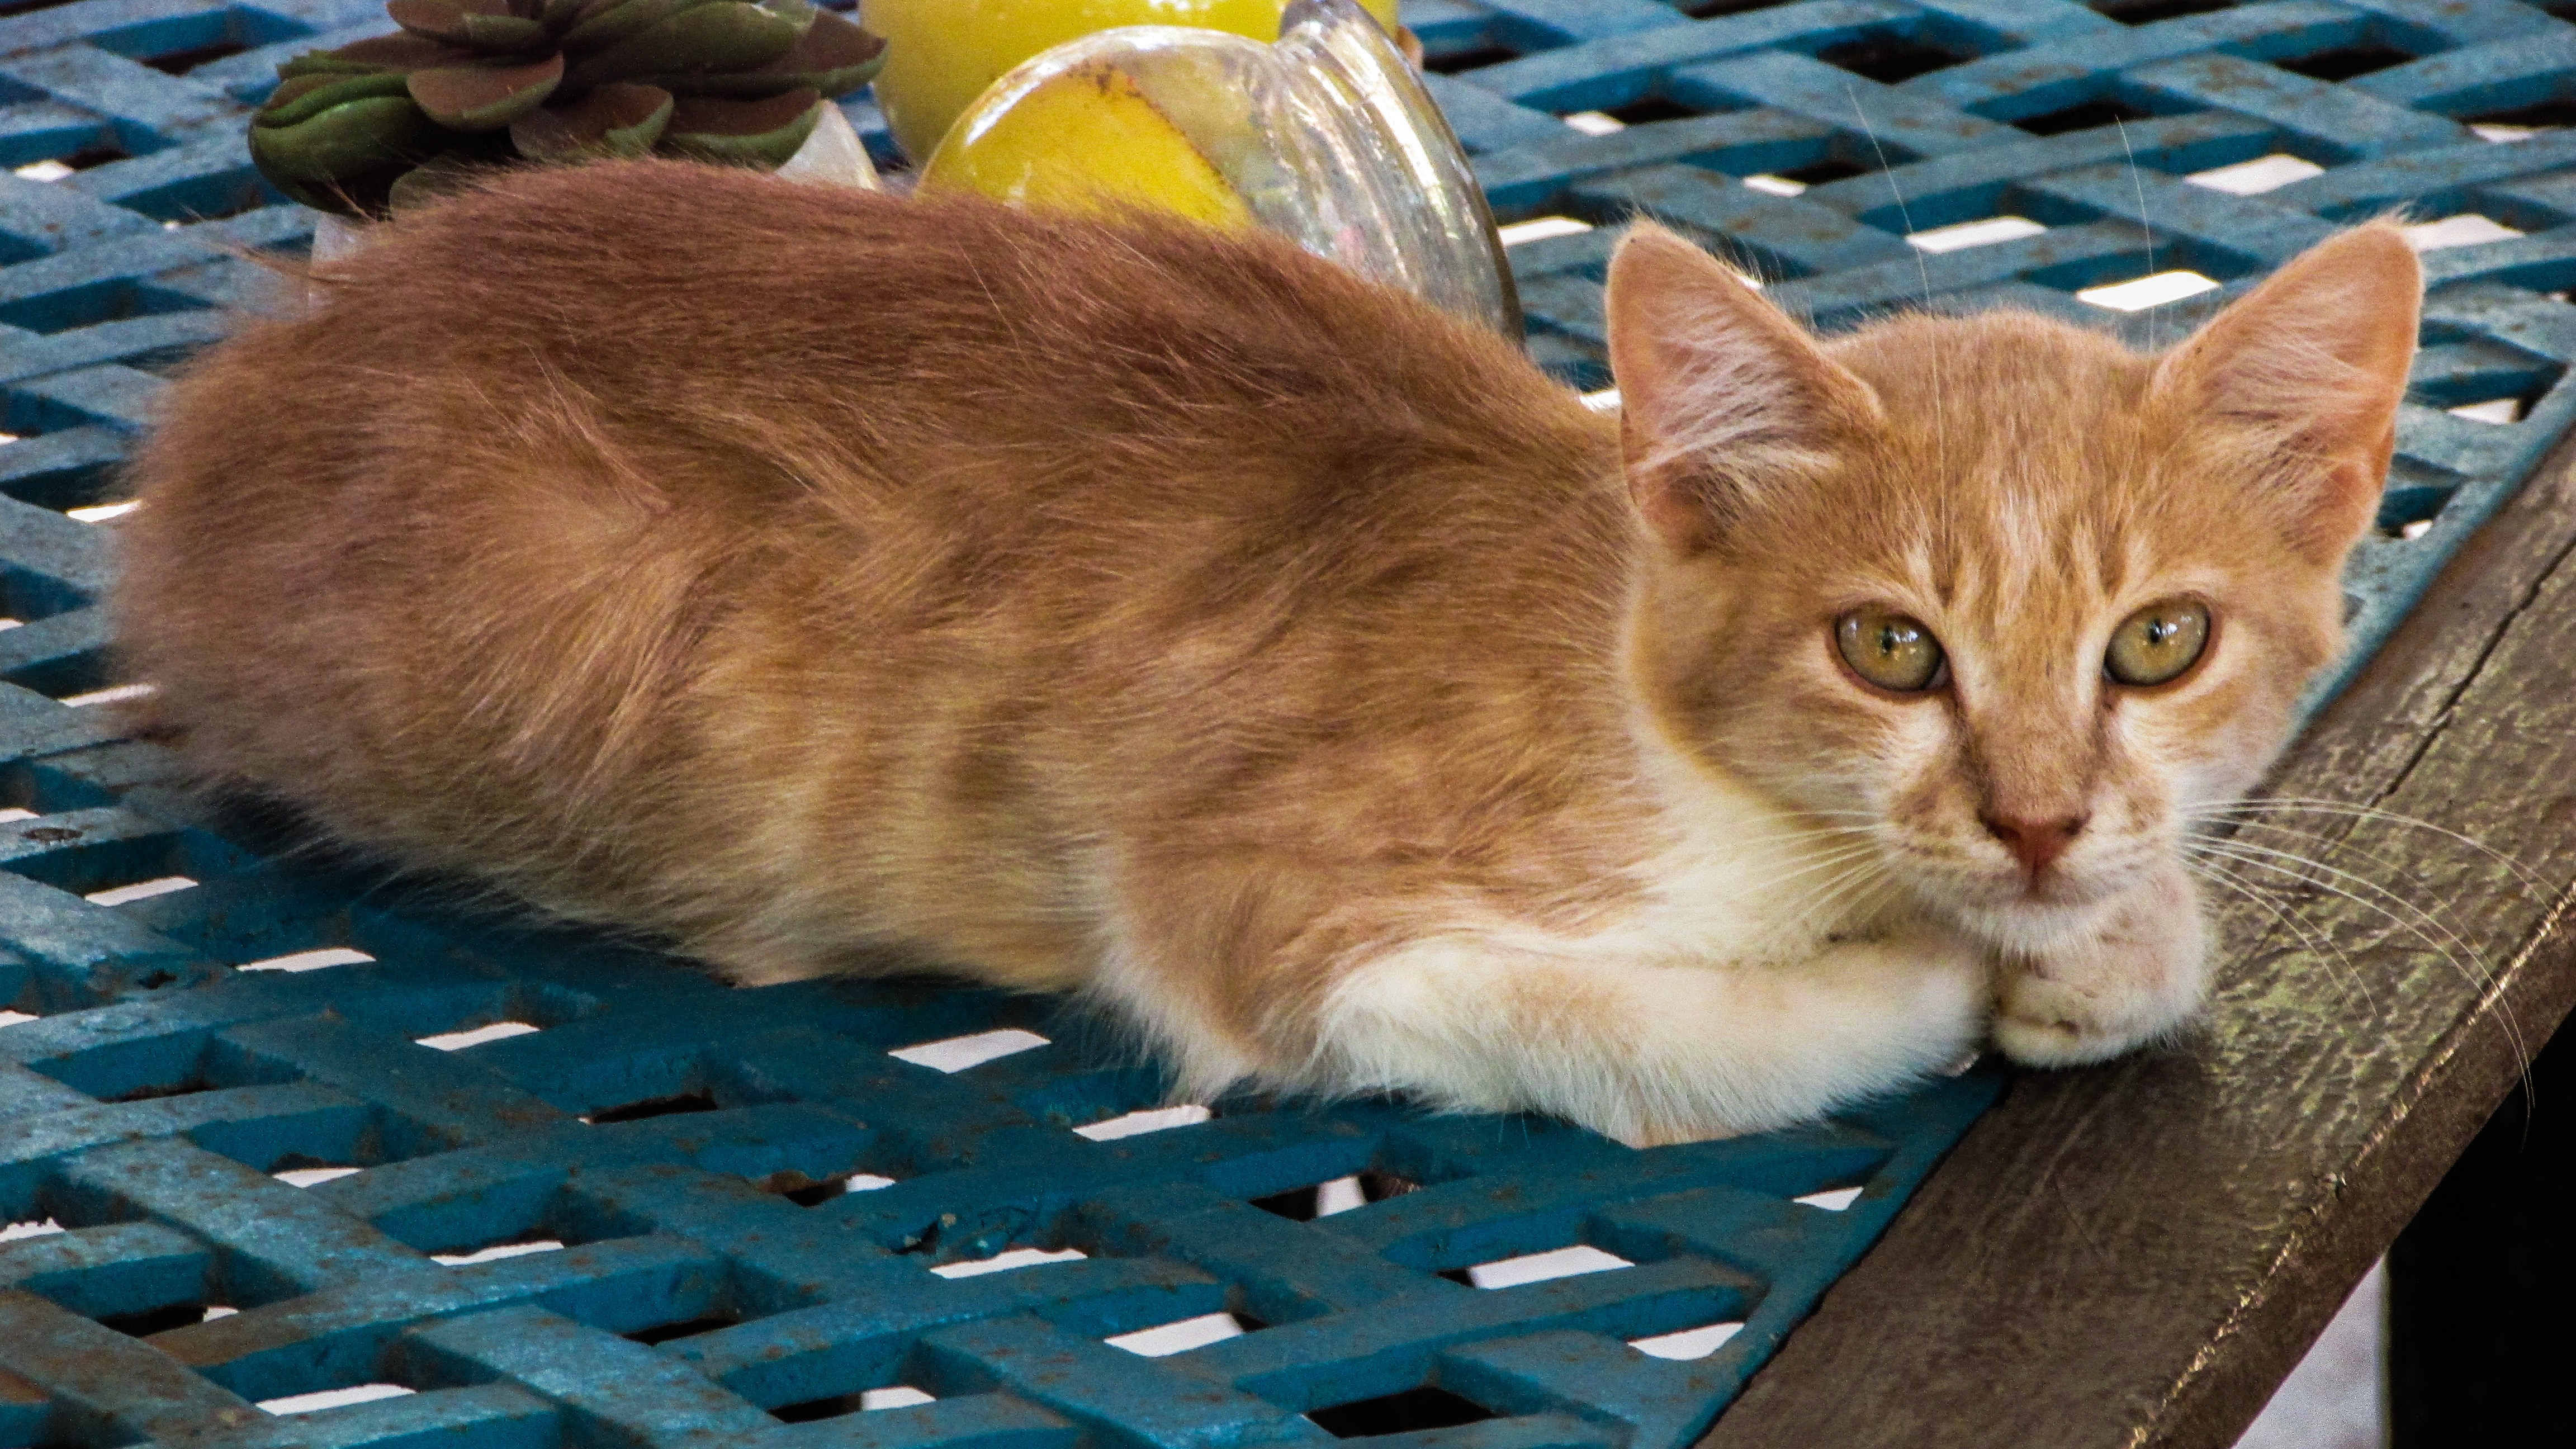
animal, cute, red, kitten, cat, small, mammal, fauna, whiskers, vertebrate, adorable, stray, charming, small to medium sized cats, cat like mammal, domestic short haired cat